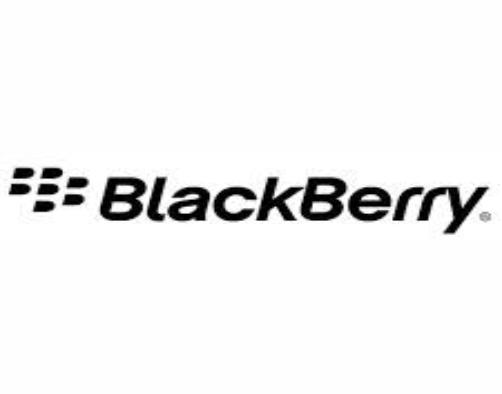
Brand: BlackBerry
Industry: Electronic